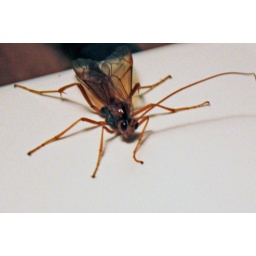
A big bug flew in the door while I let cats in last night and landed on my MacBook.